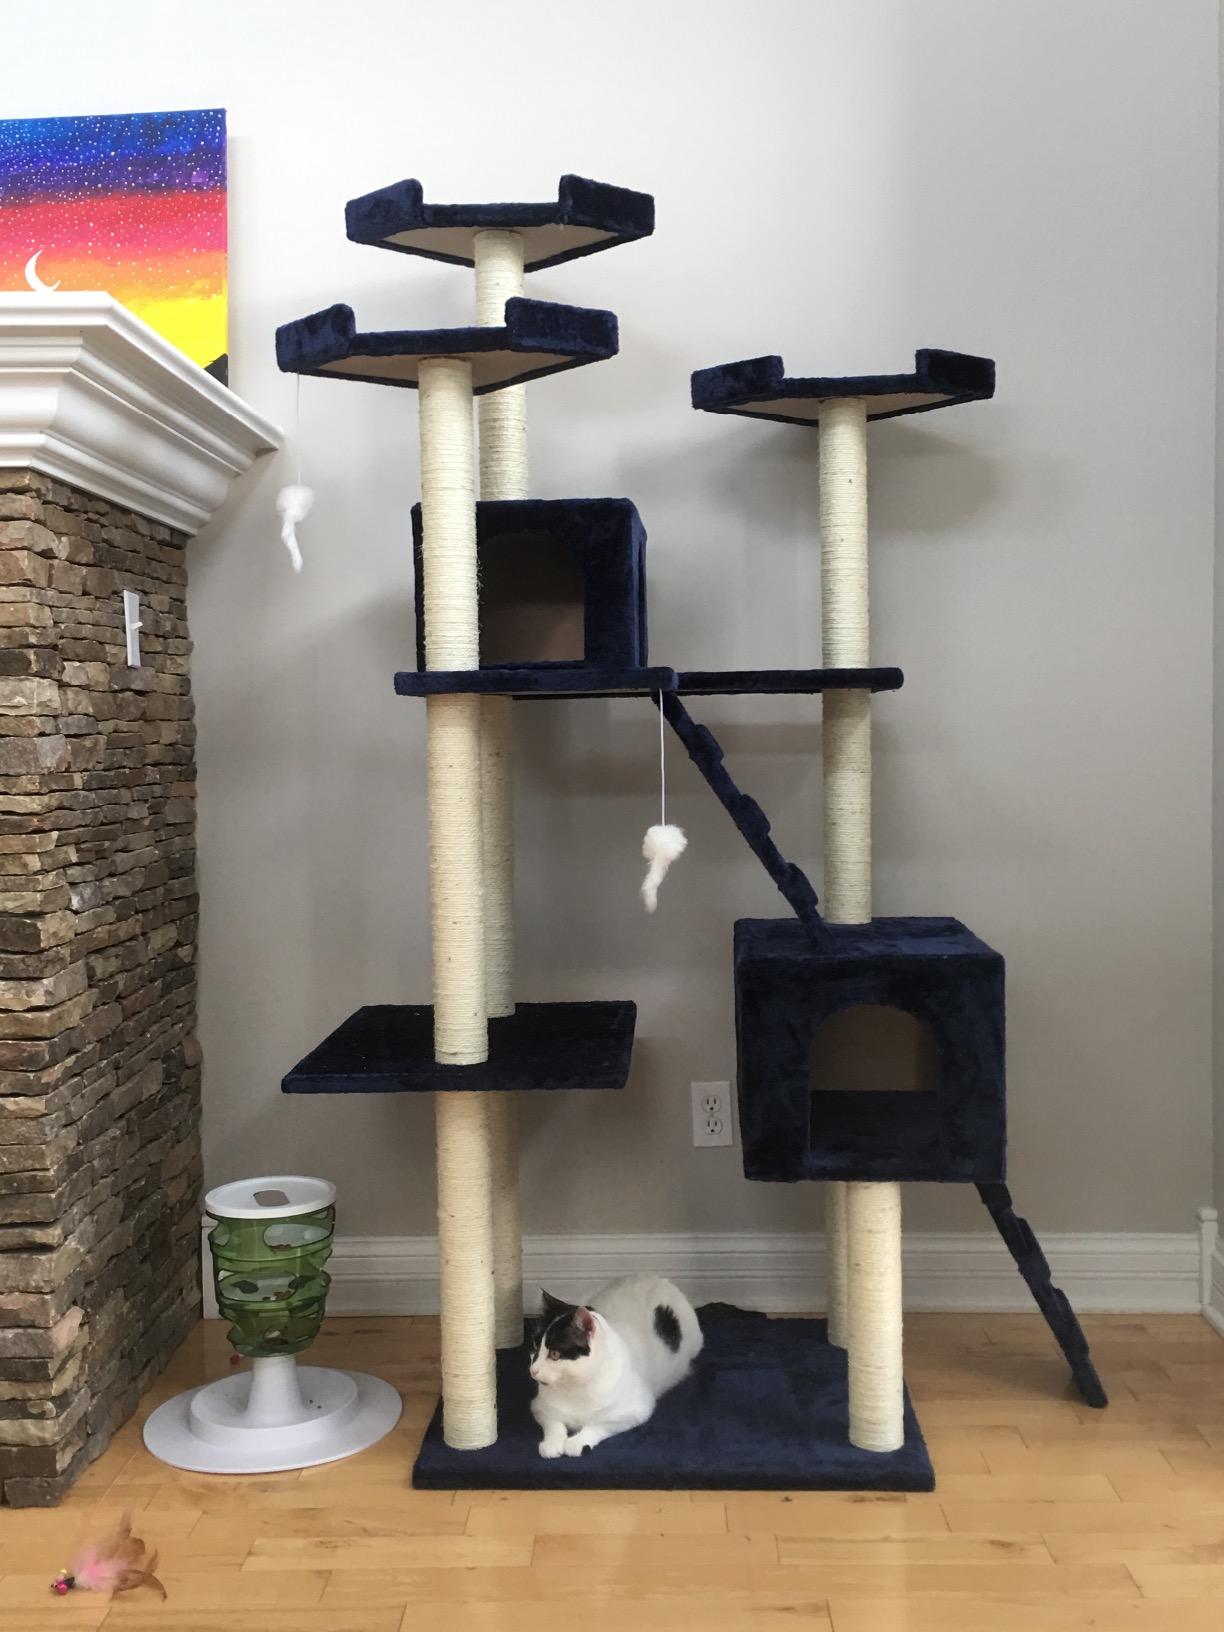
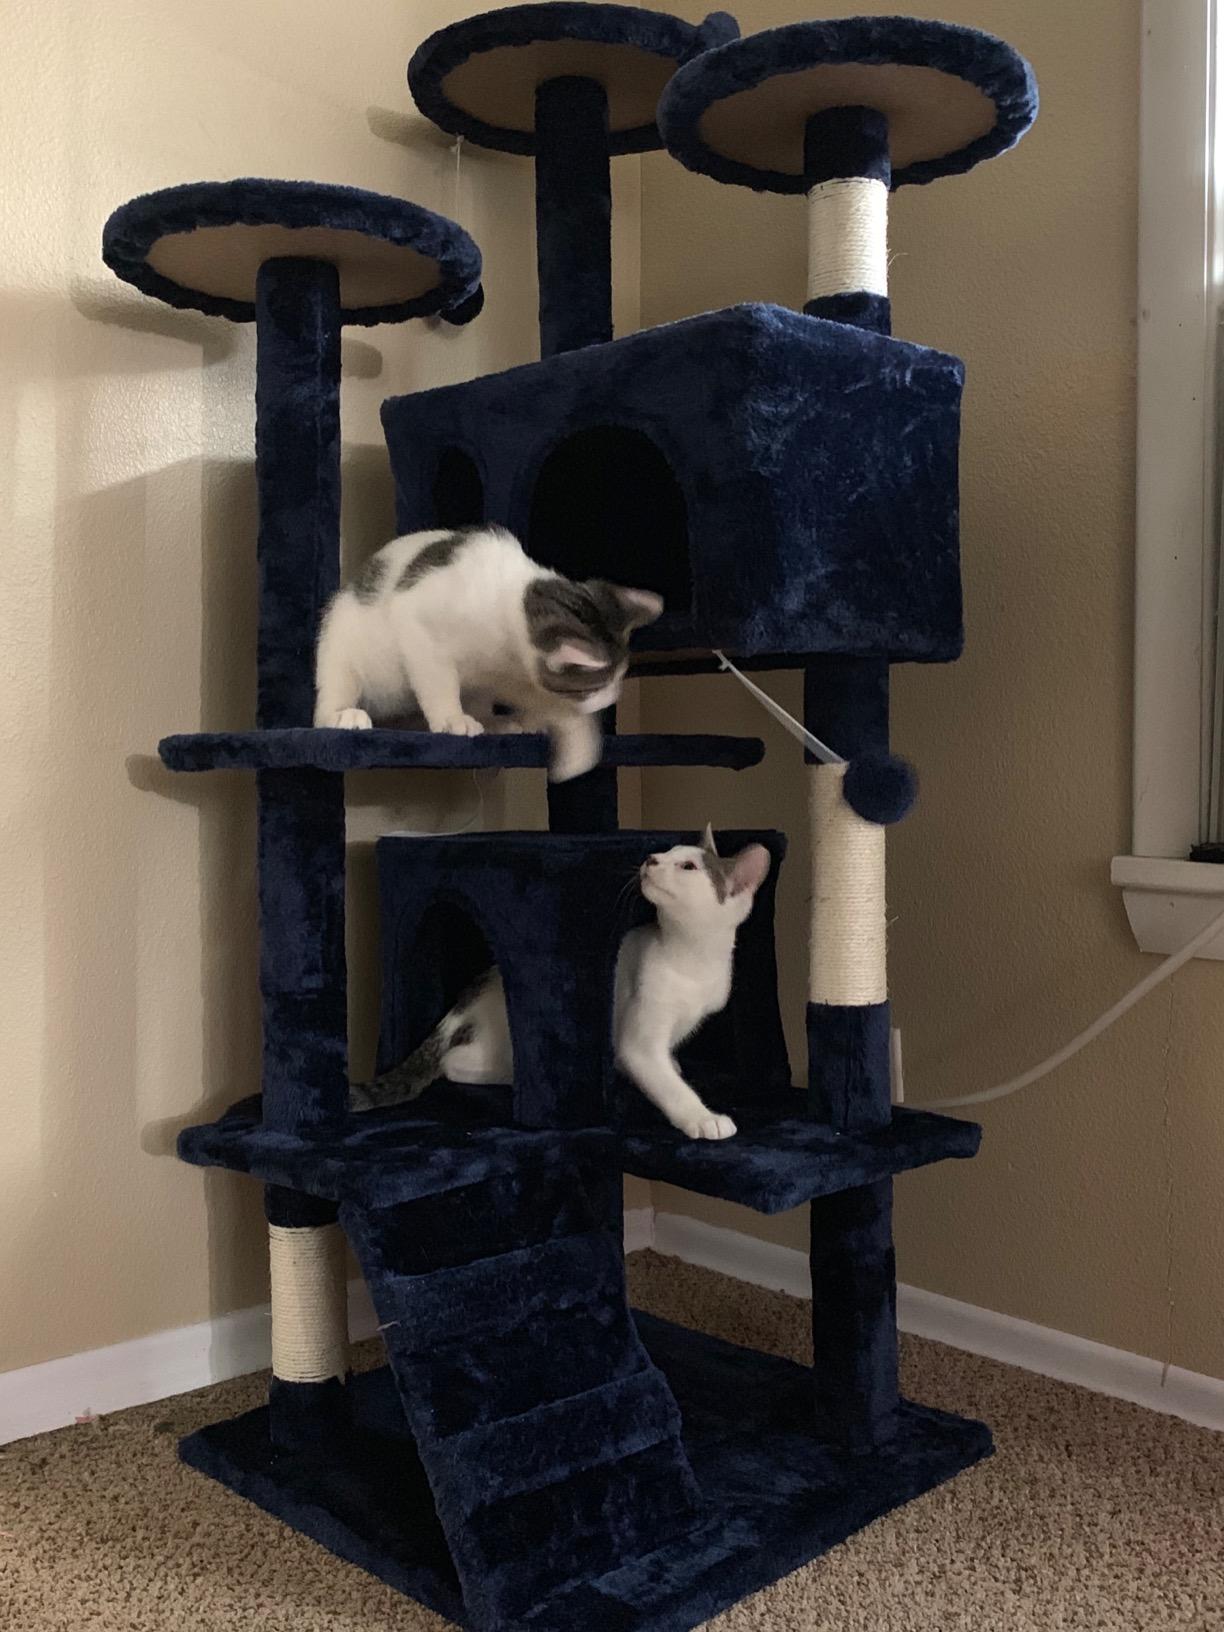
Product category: items_cat tree
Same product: no